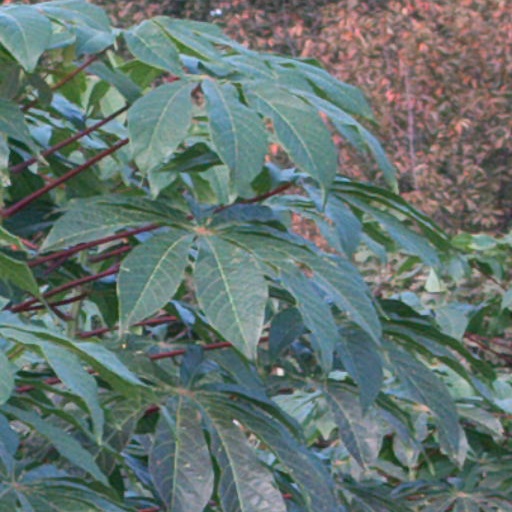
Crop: cassava